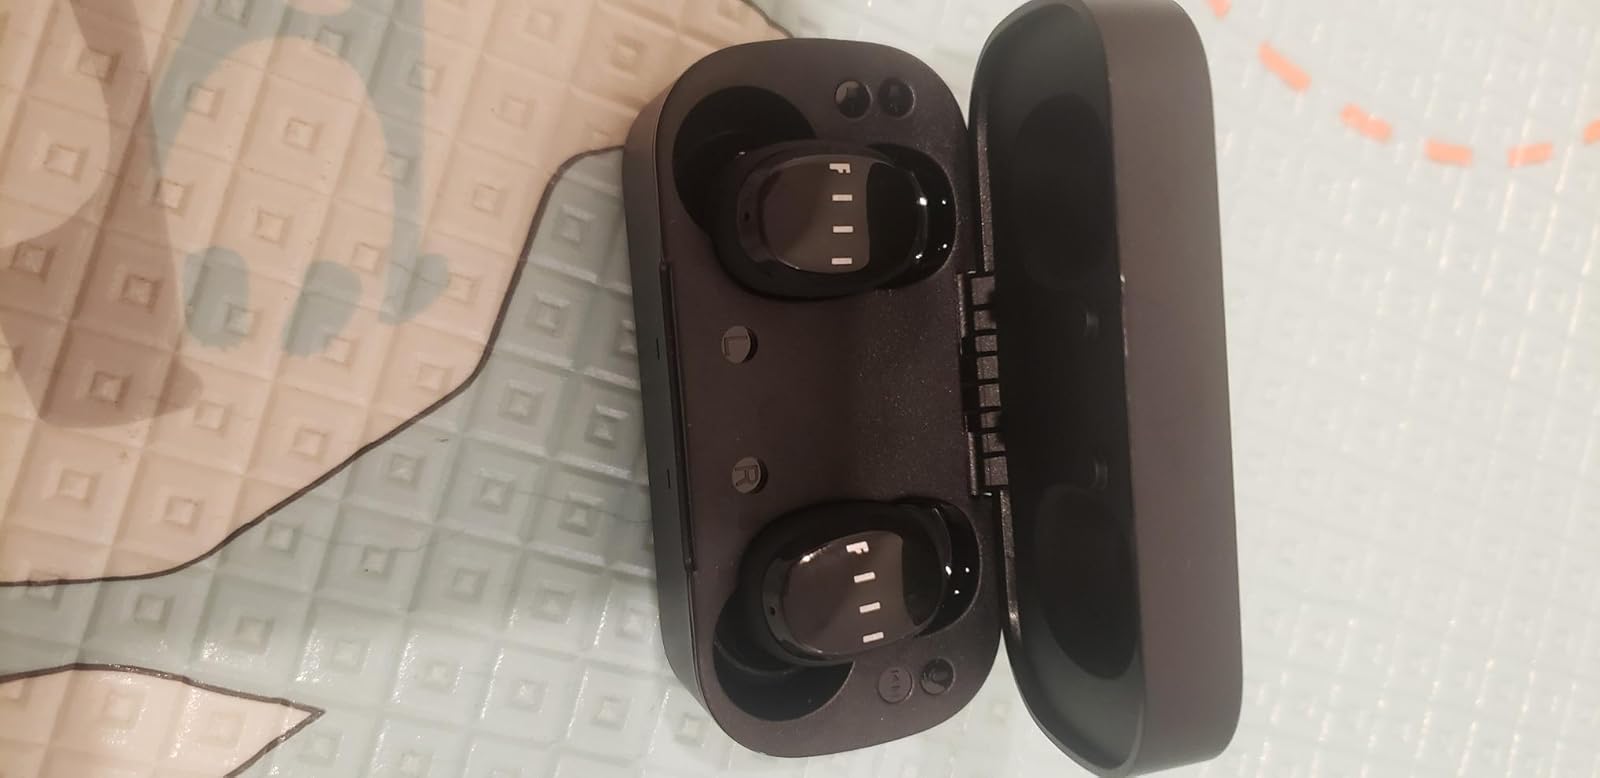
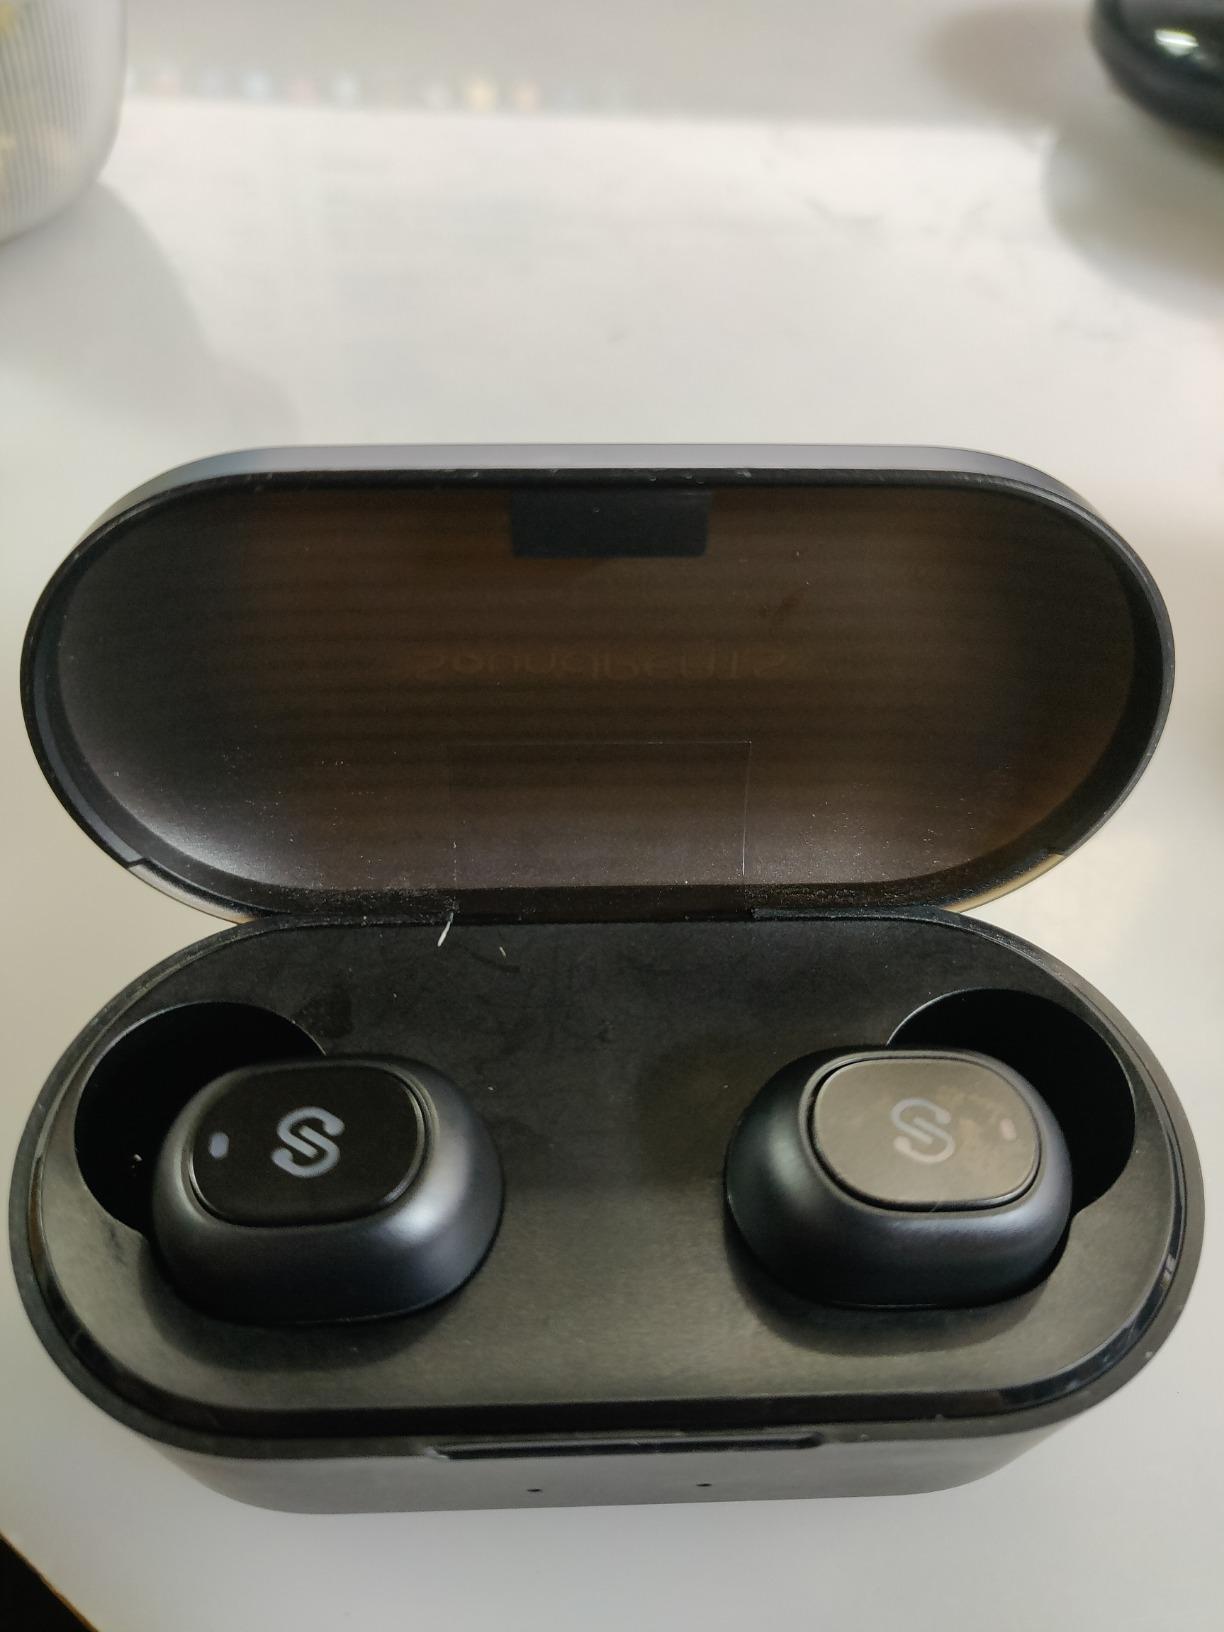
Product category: earbuds
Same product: no